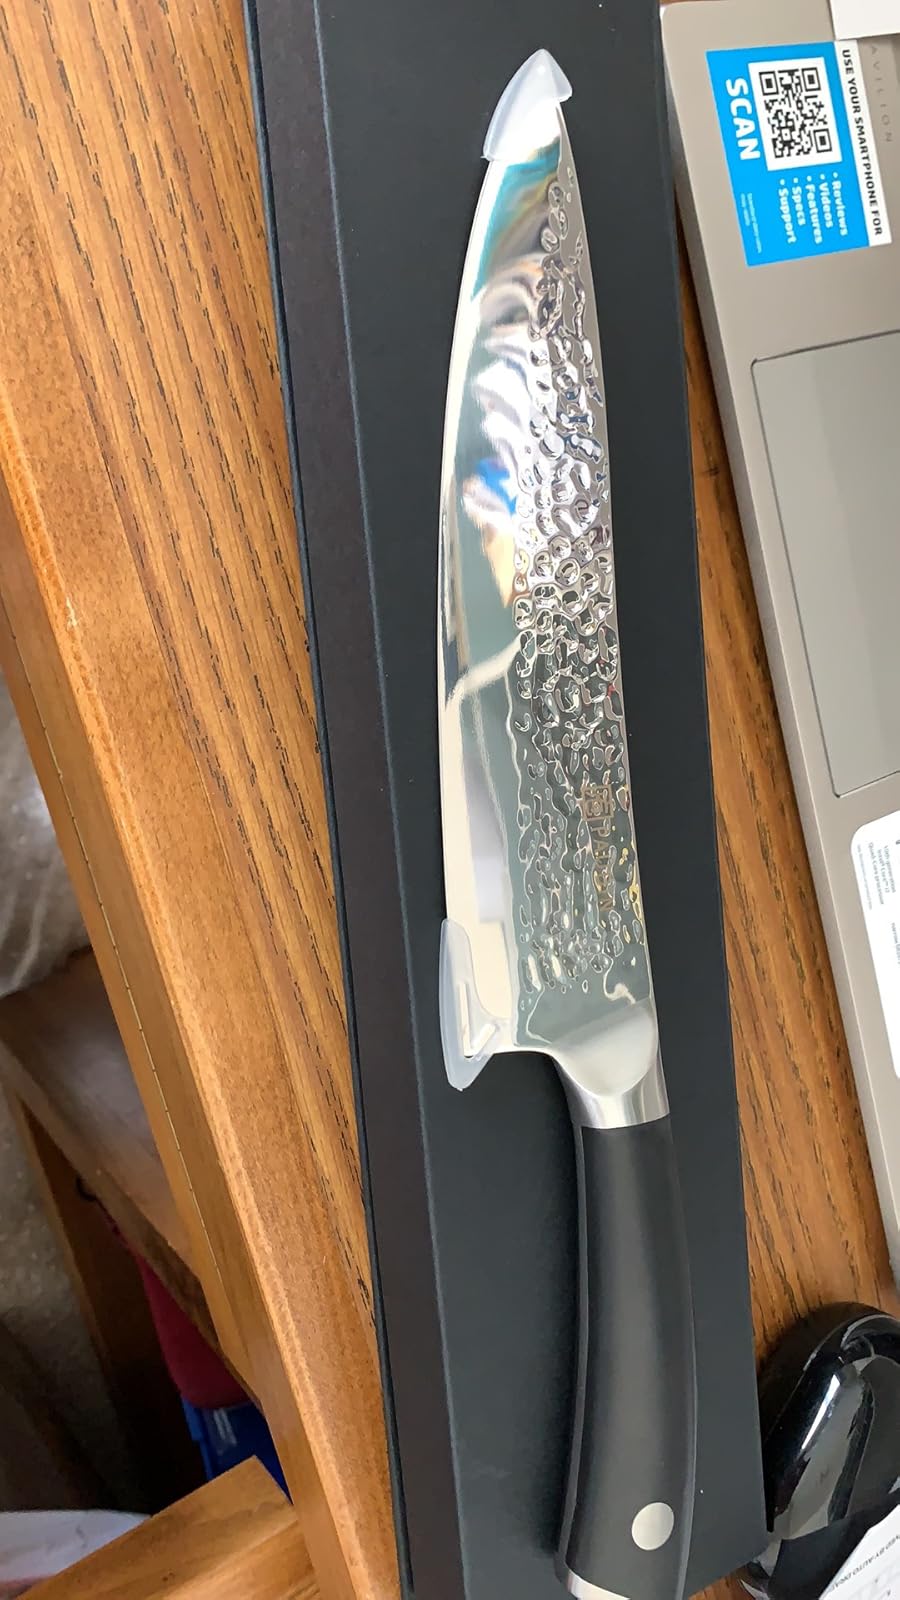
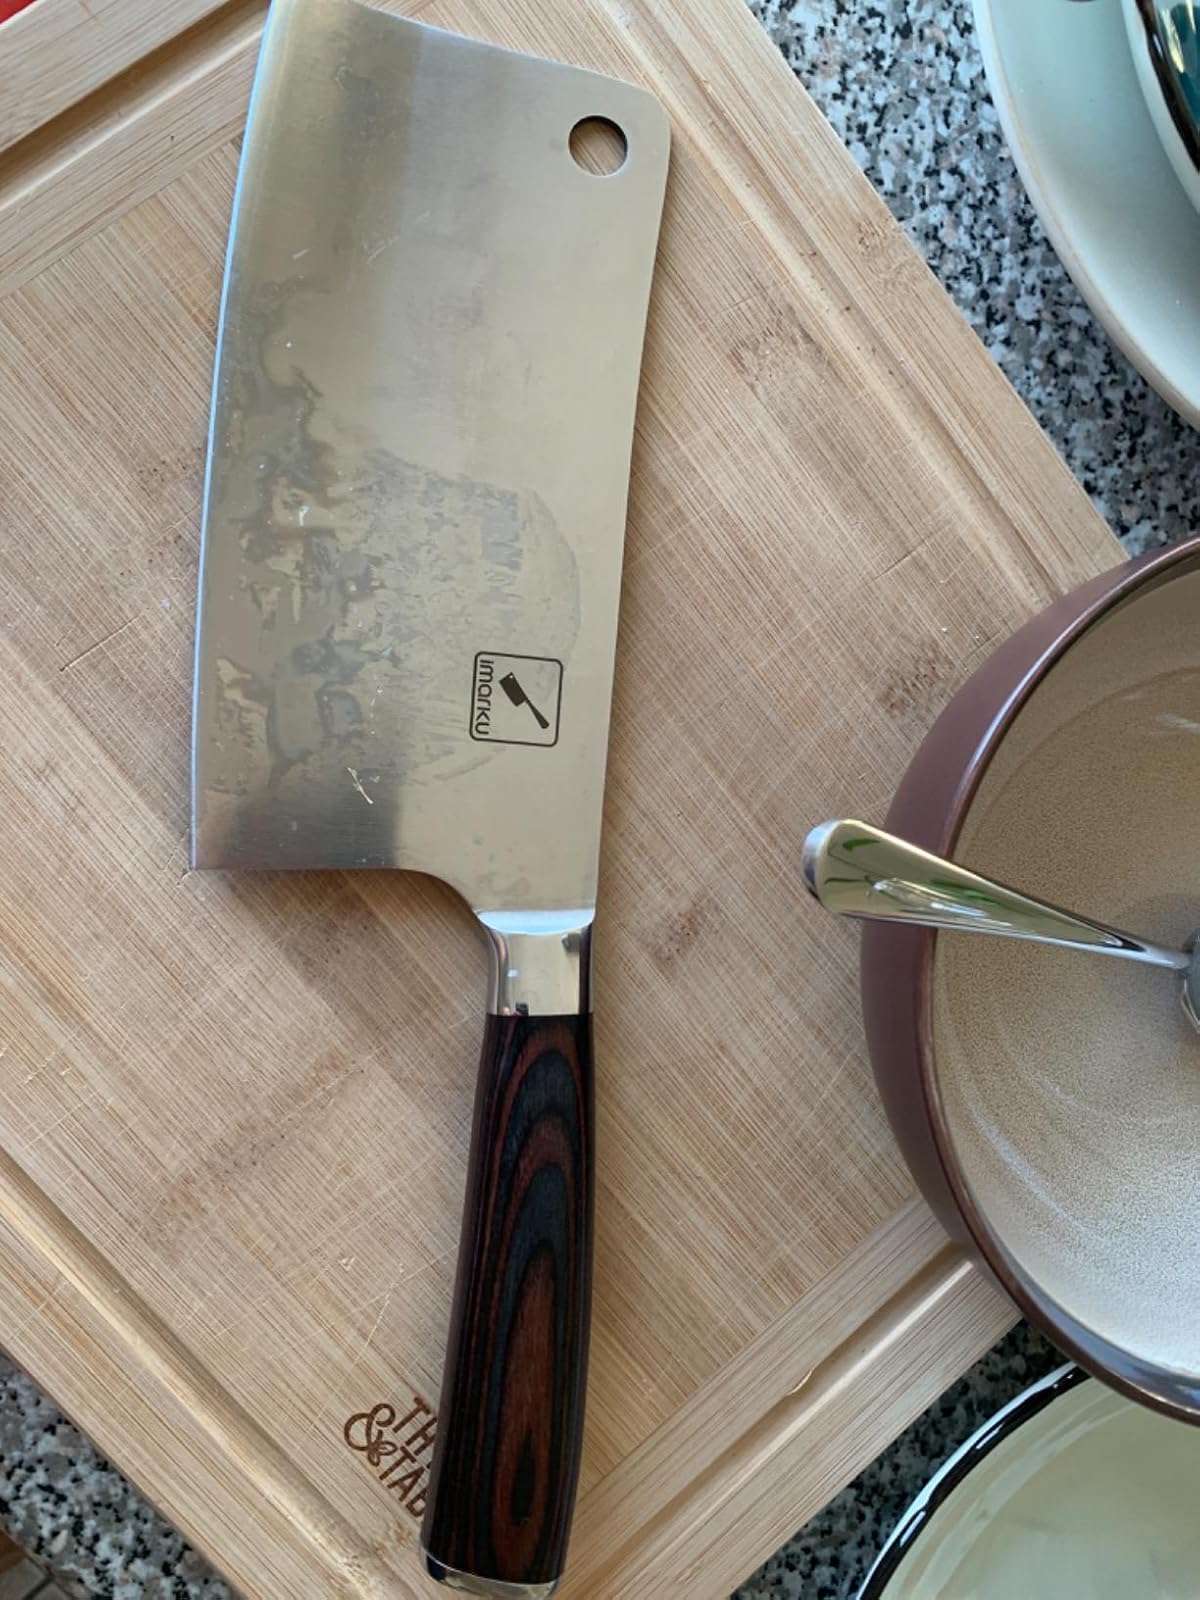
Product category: items_knife
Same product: no